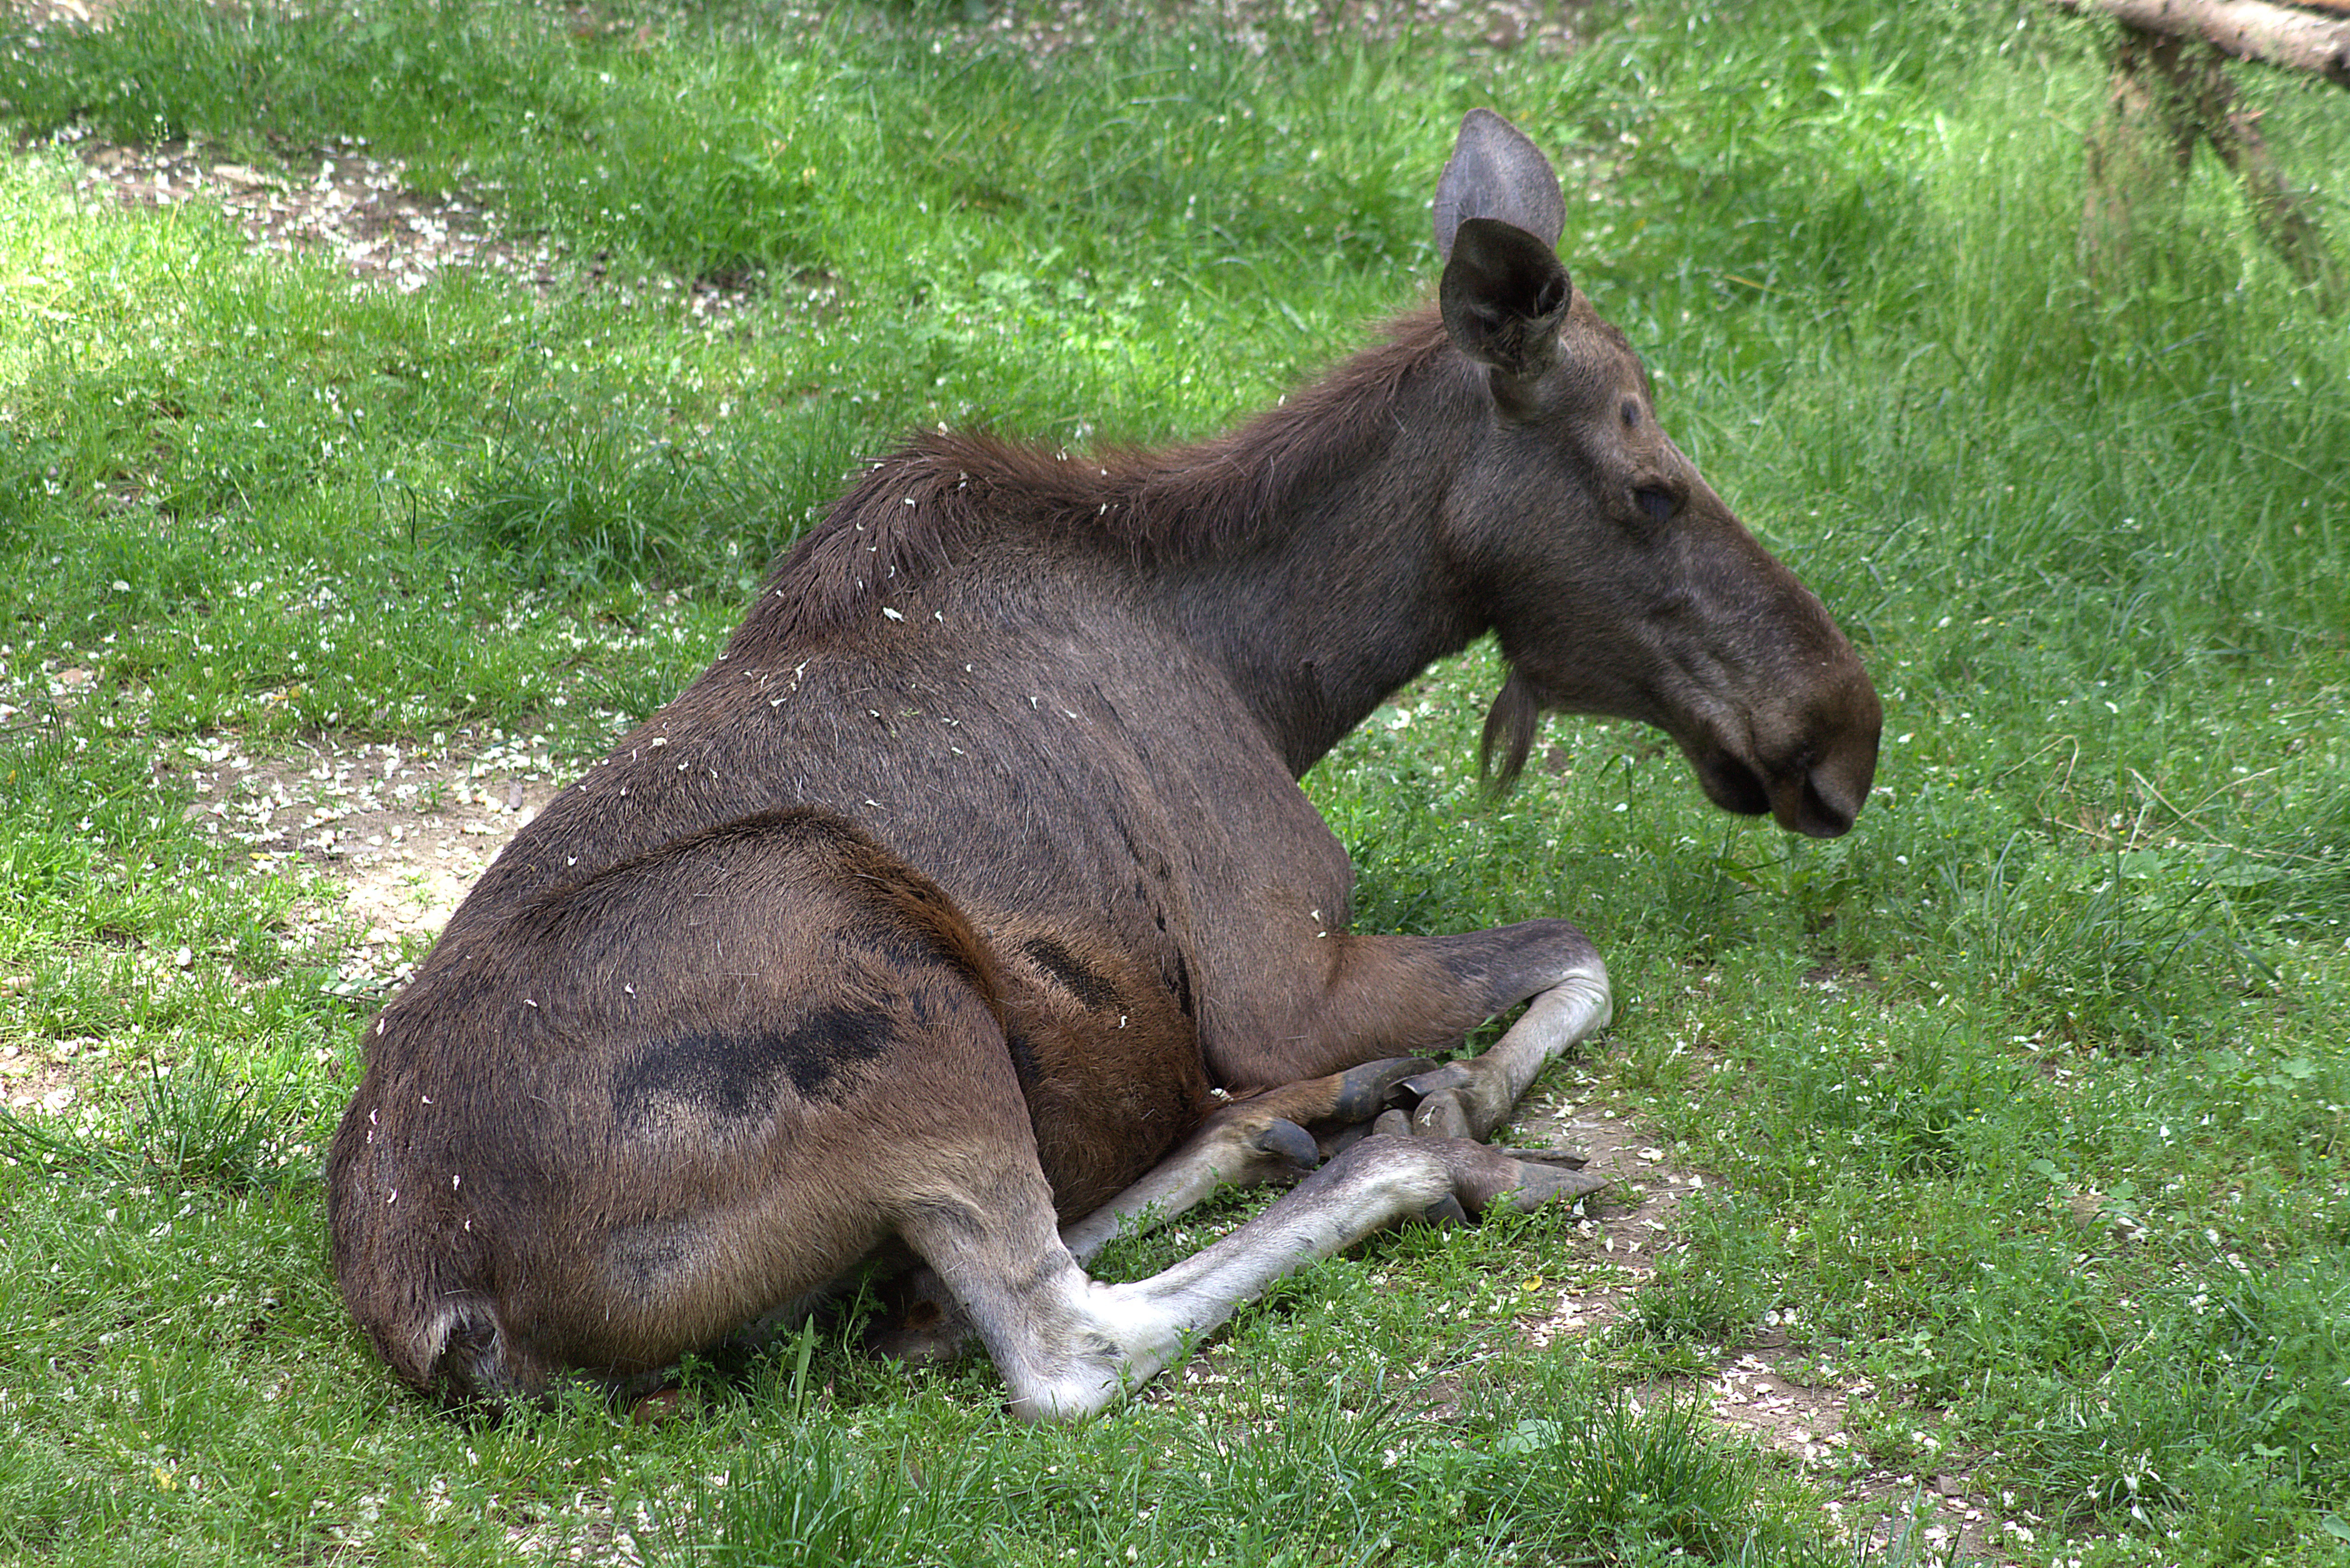
nature, animal, wildlife, relax, mammal, rest, fauna, moose, large, marsupial, foal, concerns, tapir, horse like mammal